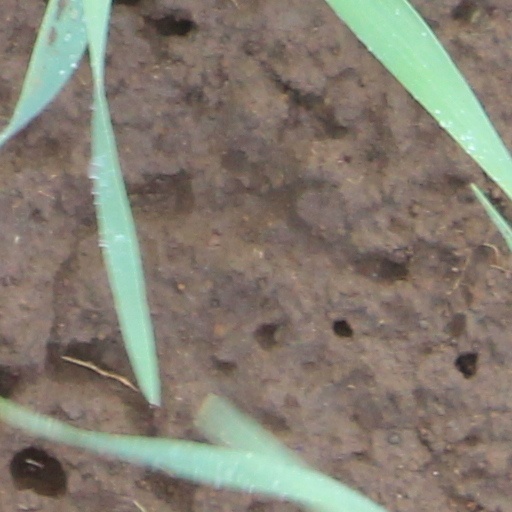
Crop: wheat